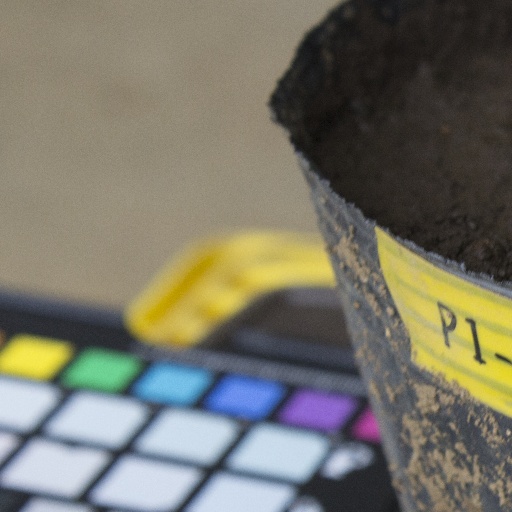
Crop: soybean